Becky Duncan Massey

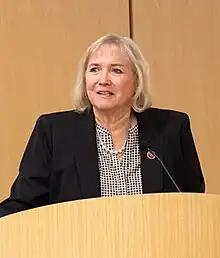
Massey in 2022

Becky Duncan Massey is a Republican member of the Tennessee Senate for the 6th district, encompassing Knoxville and Knox County.